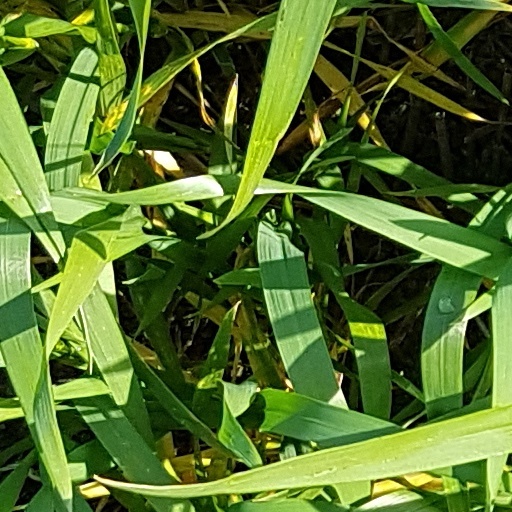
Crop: wheat